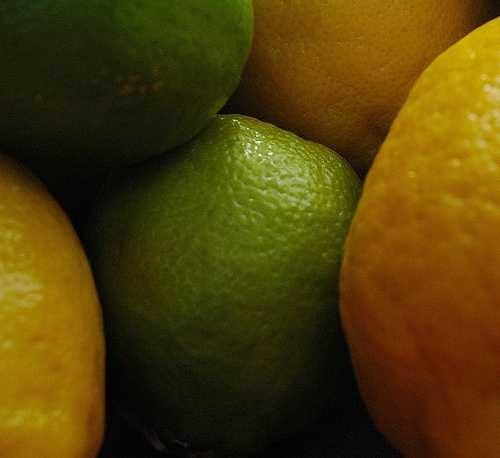
Label: Lemon